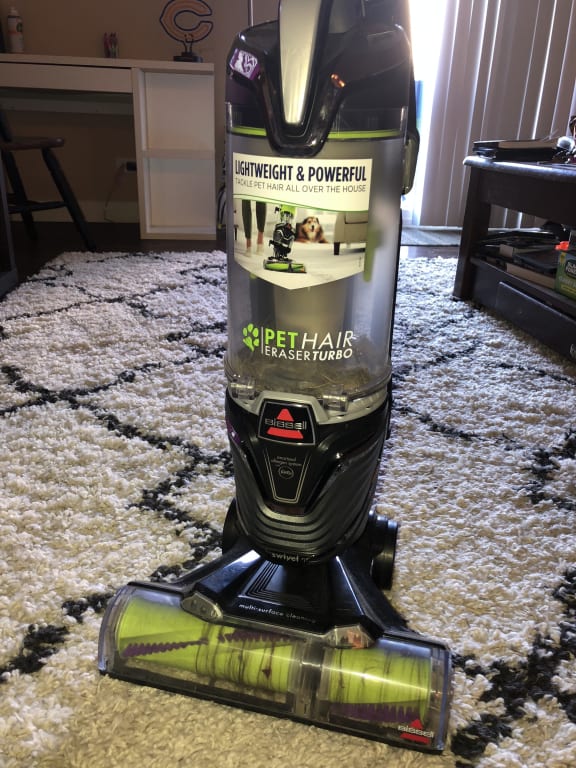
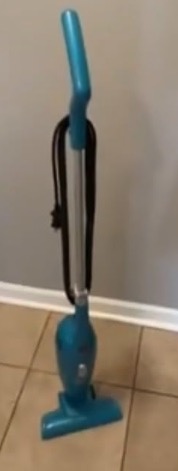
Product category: items_vacuum
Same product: no